Swallow song of Rhodes

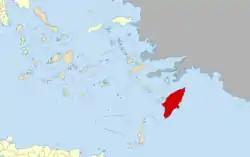
Map showing the location of the Greek island of Rhodes

The "Swallow Song of Rhodes" is a famous ancient Greek folk song. In a tradition closely resembling the modern custom of trick-or-treating, during the month of Boedromion, the children on the Greek island of Rhodes would go out dressed as swallows and beg from door to door, singing the song. The song is preserved by the ancient Greek writer, Athenaeus of Naucratis, in his book, "The Deipnosophists". On the Attic calendar, the month of Boedromion took place in early autumn. It usually began around mid-September and ended sometime around mid-October. On the Rhodian calendar, however, the month seems to have taken place in early spring. The tradition was claimed to have been started by the Rhodian lawgiver Cleobulus.